Combat Vehicle Reconnaissance (Tracked)

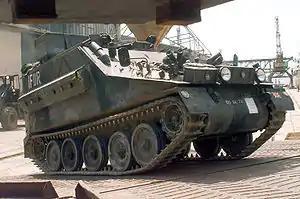
Sultan Command Vehicle

The FV105 Sultan is the British Army command and control vehicle based on the CVR(T) platform, 205 were in service in 2006. It has a higher roof than the APC variants, providing a more comfortable "office space" inside. A large vertical map board and desk are located along one side, with a bench seat for three people facing it. Forward of this are positions for the radio operator, with provision for four radios, and the vehicle commander. Armament consists of a pintle-mounted GPMG and multi-barrelled smoke grenade dischargers. The back of the vehicle is designed to be extended by an attached tent to form a briefing area.